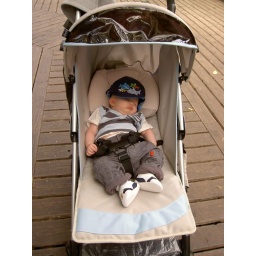
Chester zoo, Damian cute in his oversized hat